Fenerbahçe S.K. (basketball)

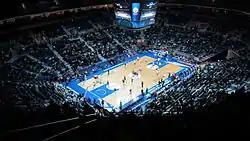

Before the beginning of the 2018–19 season, Doğuş withdrew from the sponsorship deal which originally was projected for three years. Following the unexpected retraction, a new main sponsorship agreement with Beko was initiated. During the 2018–19 season, Fenerbahçe became the only team who stayed undefeated at home after a 30-game regular season and secured the best record after a regular season (25–5) under the new EuroLeague format (2016–17 season to present). Fener also became the earliest EuroLeague Playoffs qualifiers ever in the modern EuroLeague era. Domestically, the Yellow-Navy Blues defeated rivals Anadolu Efes in the 2019 Turkish Cup final to claim their sixth title. Fenerbahçe defeated BC Žalgiris, 3–1, in the EuroLeague quarterfinals, qualifying to their fifth consecutive Final Four. In the EuroLeague Final Four, however, Fenerbahçe was beaten by Anadolu Efes in the semifinals, and Real Madrid in the third place game, finishing in a disappointing fourth place. In the Turkish Super League, Fenerbahçe once again made the finals – however, in an upset, they were again defeated by Anadolu Efes in a seven game series.